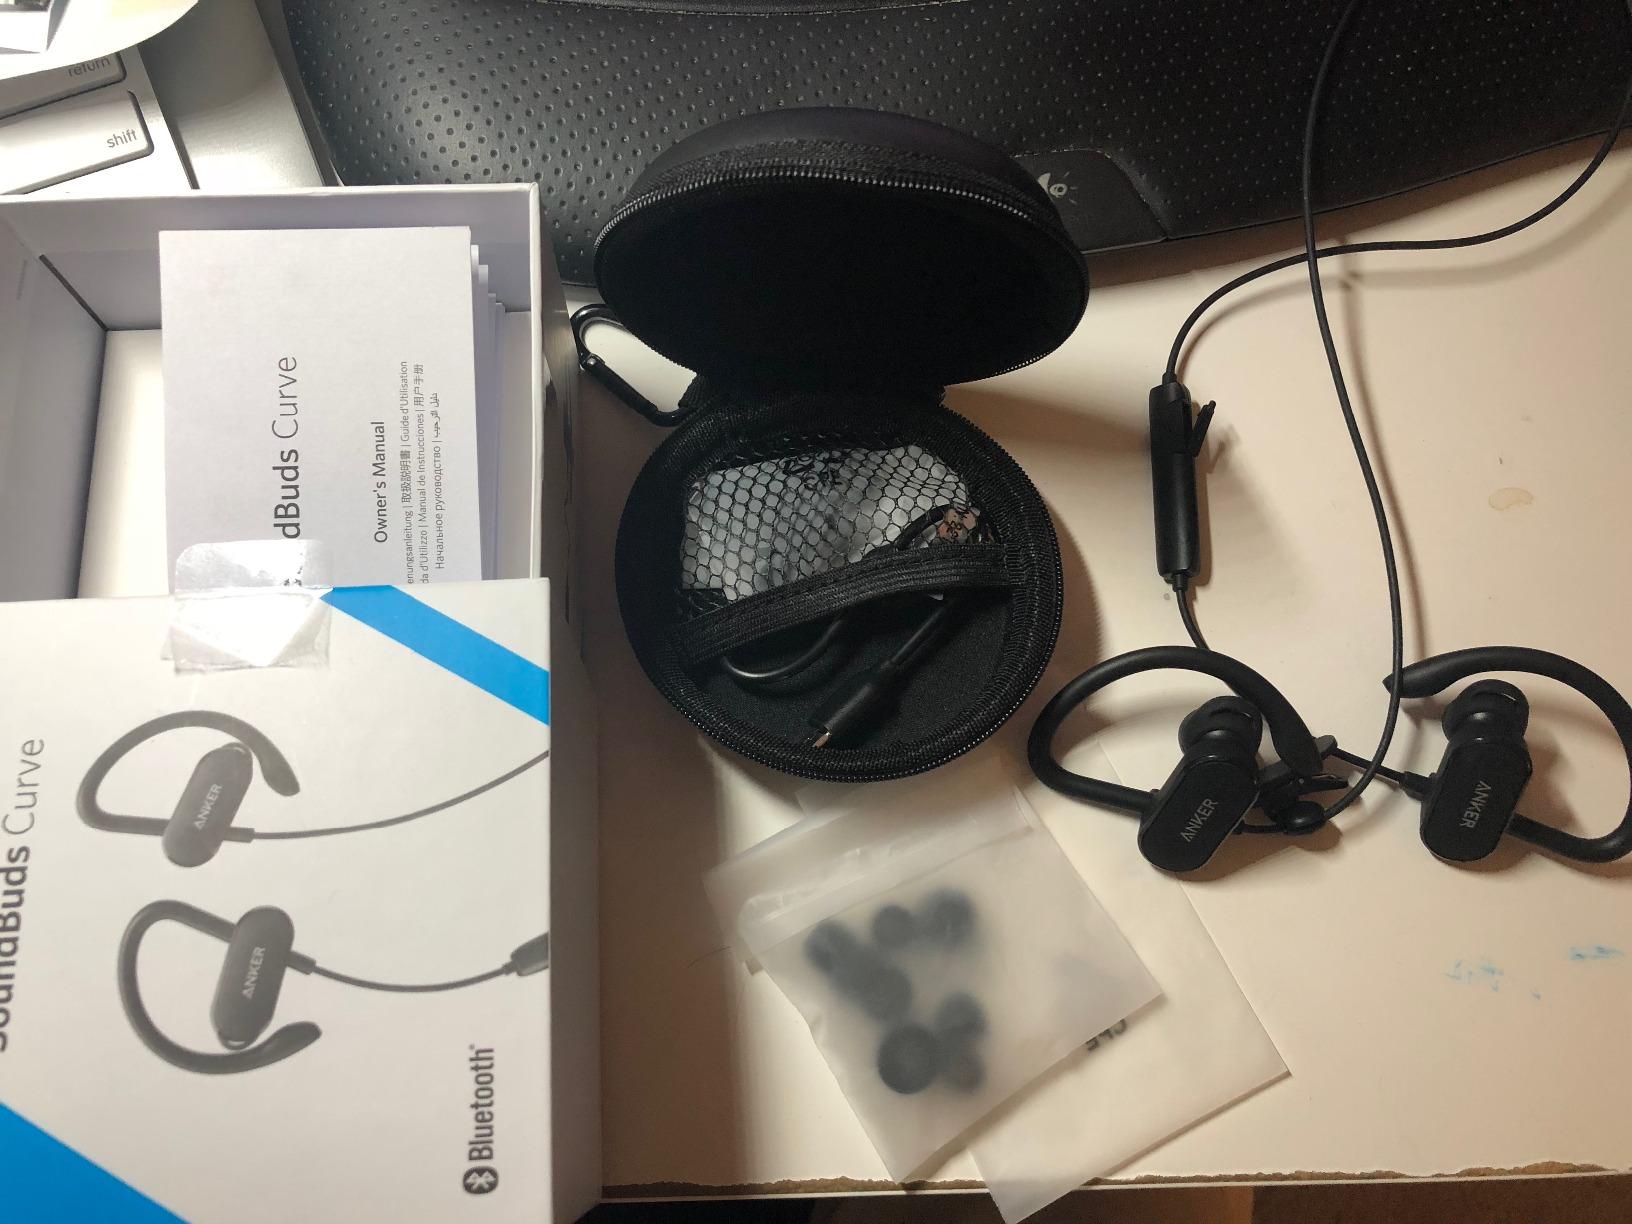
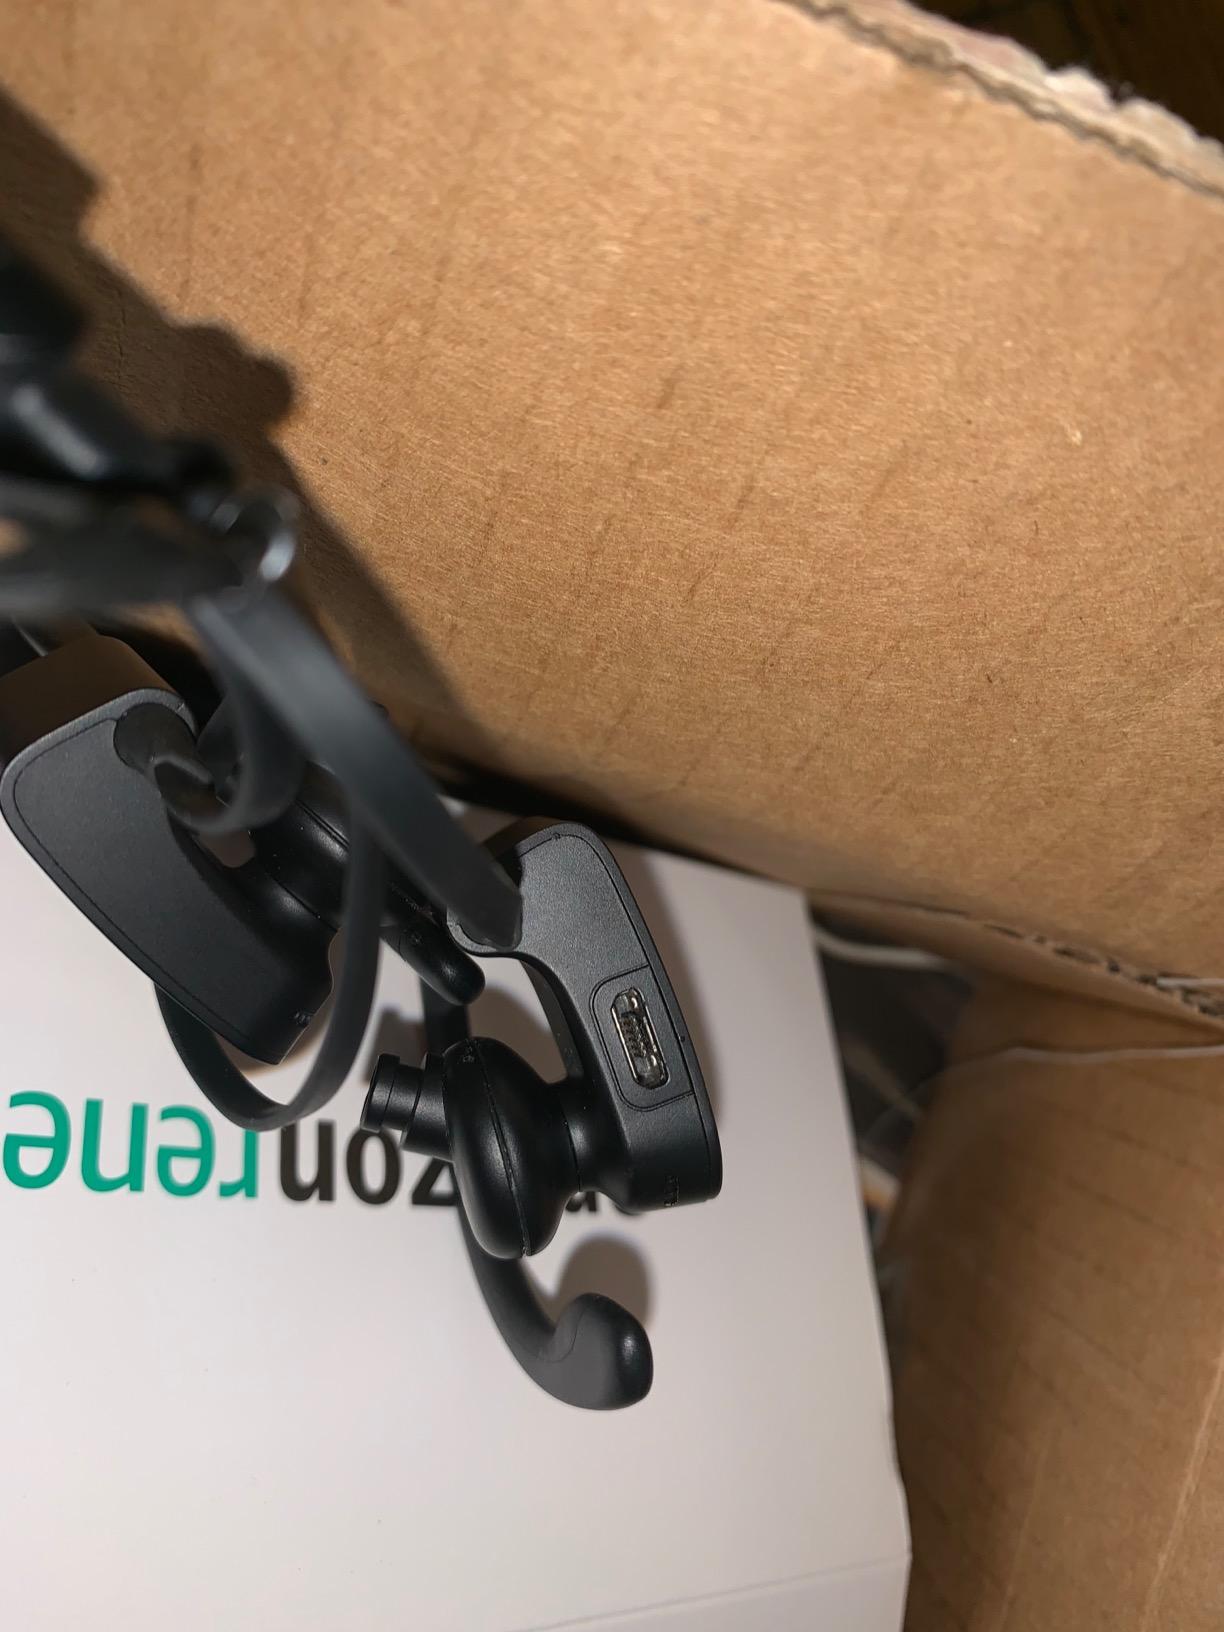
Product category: headphones
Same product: no